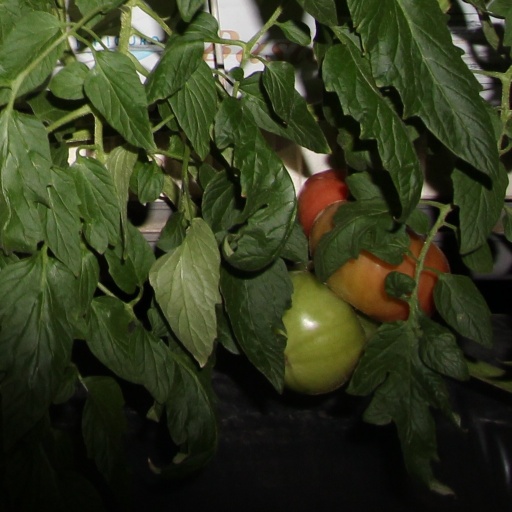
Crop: tomato